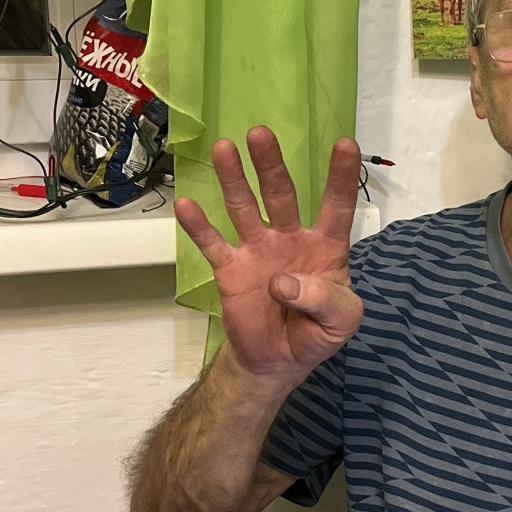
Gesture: four